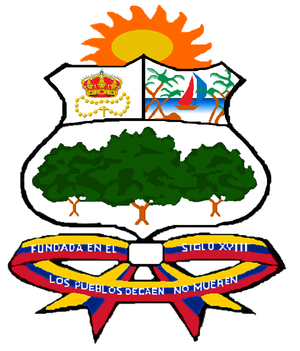
Cabimas est une ville du Venezuela située dans l'État de Zulia, sur la rive orientale du lac Maracaibo. Elle a été fondée en 1758 et est restée un village de pêcheurs jusqu'à la découverte de gisements pétroliers en 1922. La ville s'est alors grandement développée et est peuplée en 2007 par plus de 268 000 habitants.